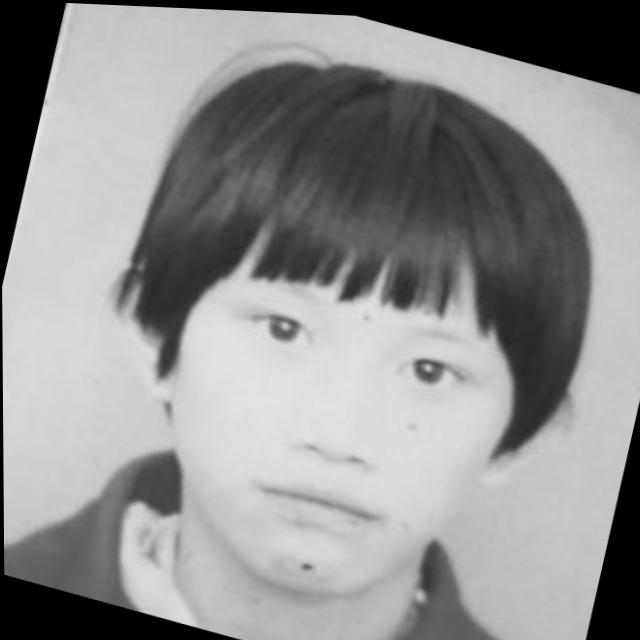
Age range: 13-20